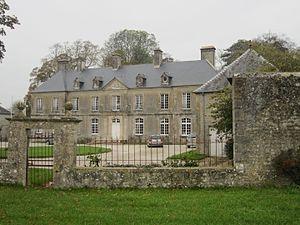
Château de Grandval, Neuville-au-Plain, Manche
Neuville-au-Plain est une commune française, située dans le département de la Manche en région Normandie, peuplée de 90 habitants.
Cet article recense de manière non exhaustive les châteaux, maisons fortes, mottes castrales, manoirs, situés dans le département français de la Manche en région Normandie. Il est fait état des inscriptions et classements au titre des monuments historiques.
Cet article recense les monuments historiques situés dans l'arrondissement de Cherbourg, dans le département de la Manche.